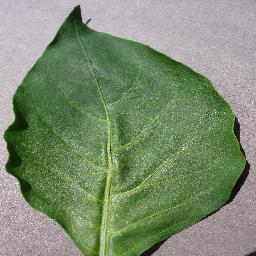
Label: Pepper,_bell___healthy